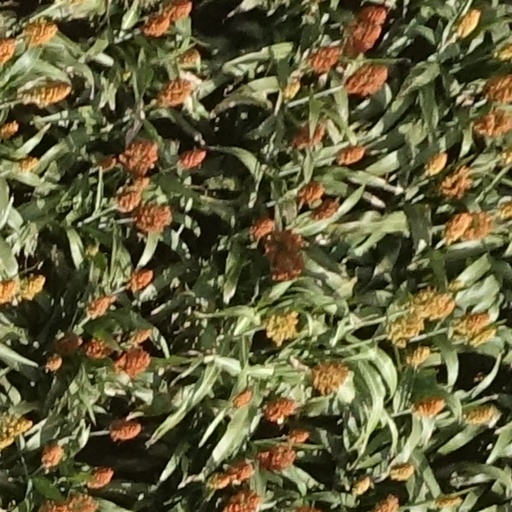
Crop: sorghum